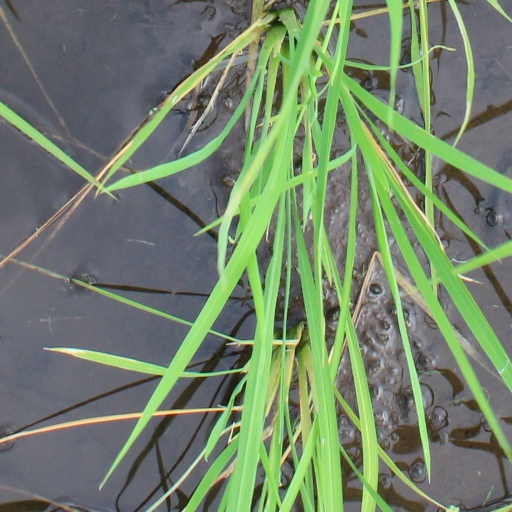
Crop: rice